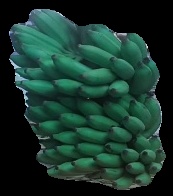
Variety: elakki-bale
Grade: grade2